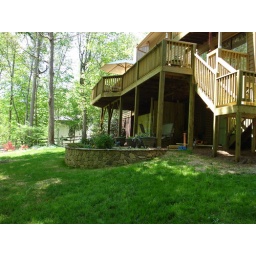
Deck and rock wall around patio